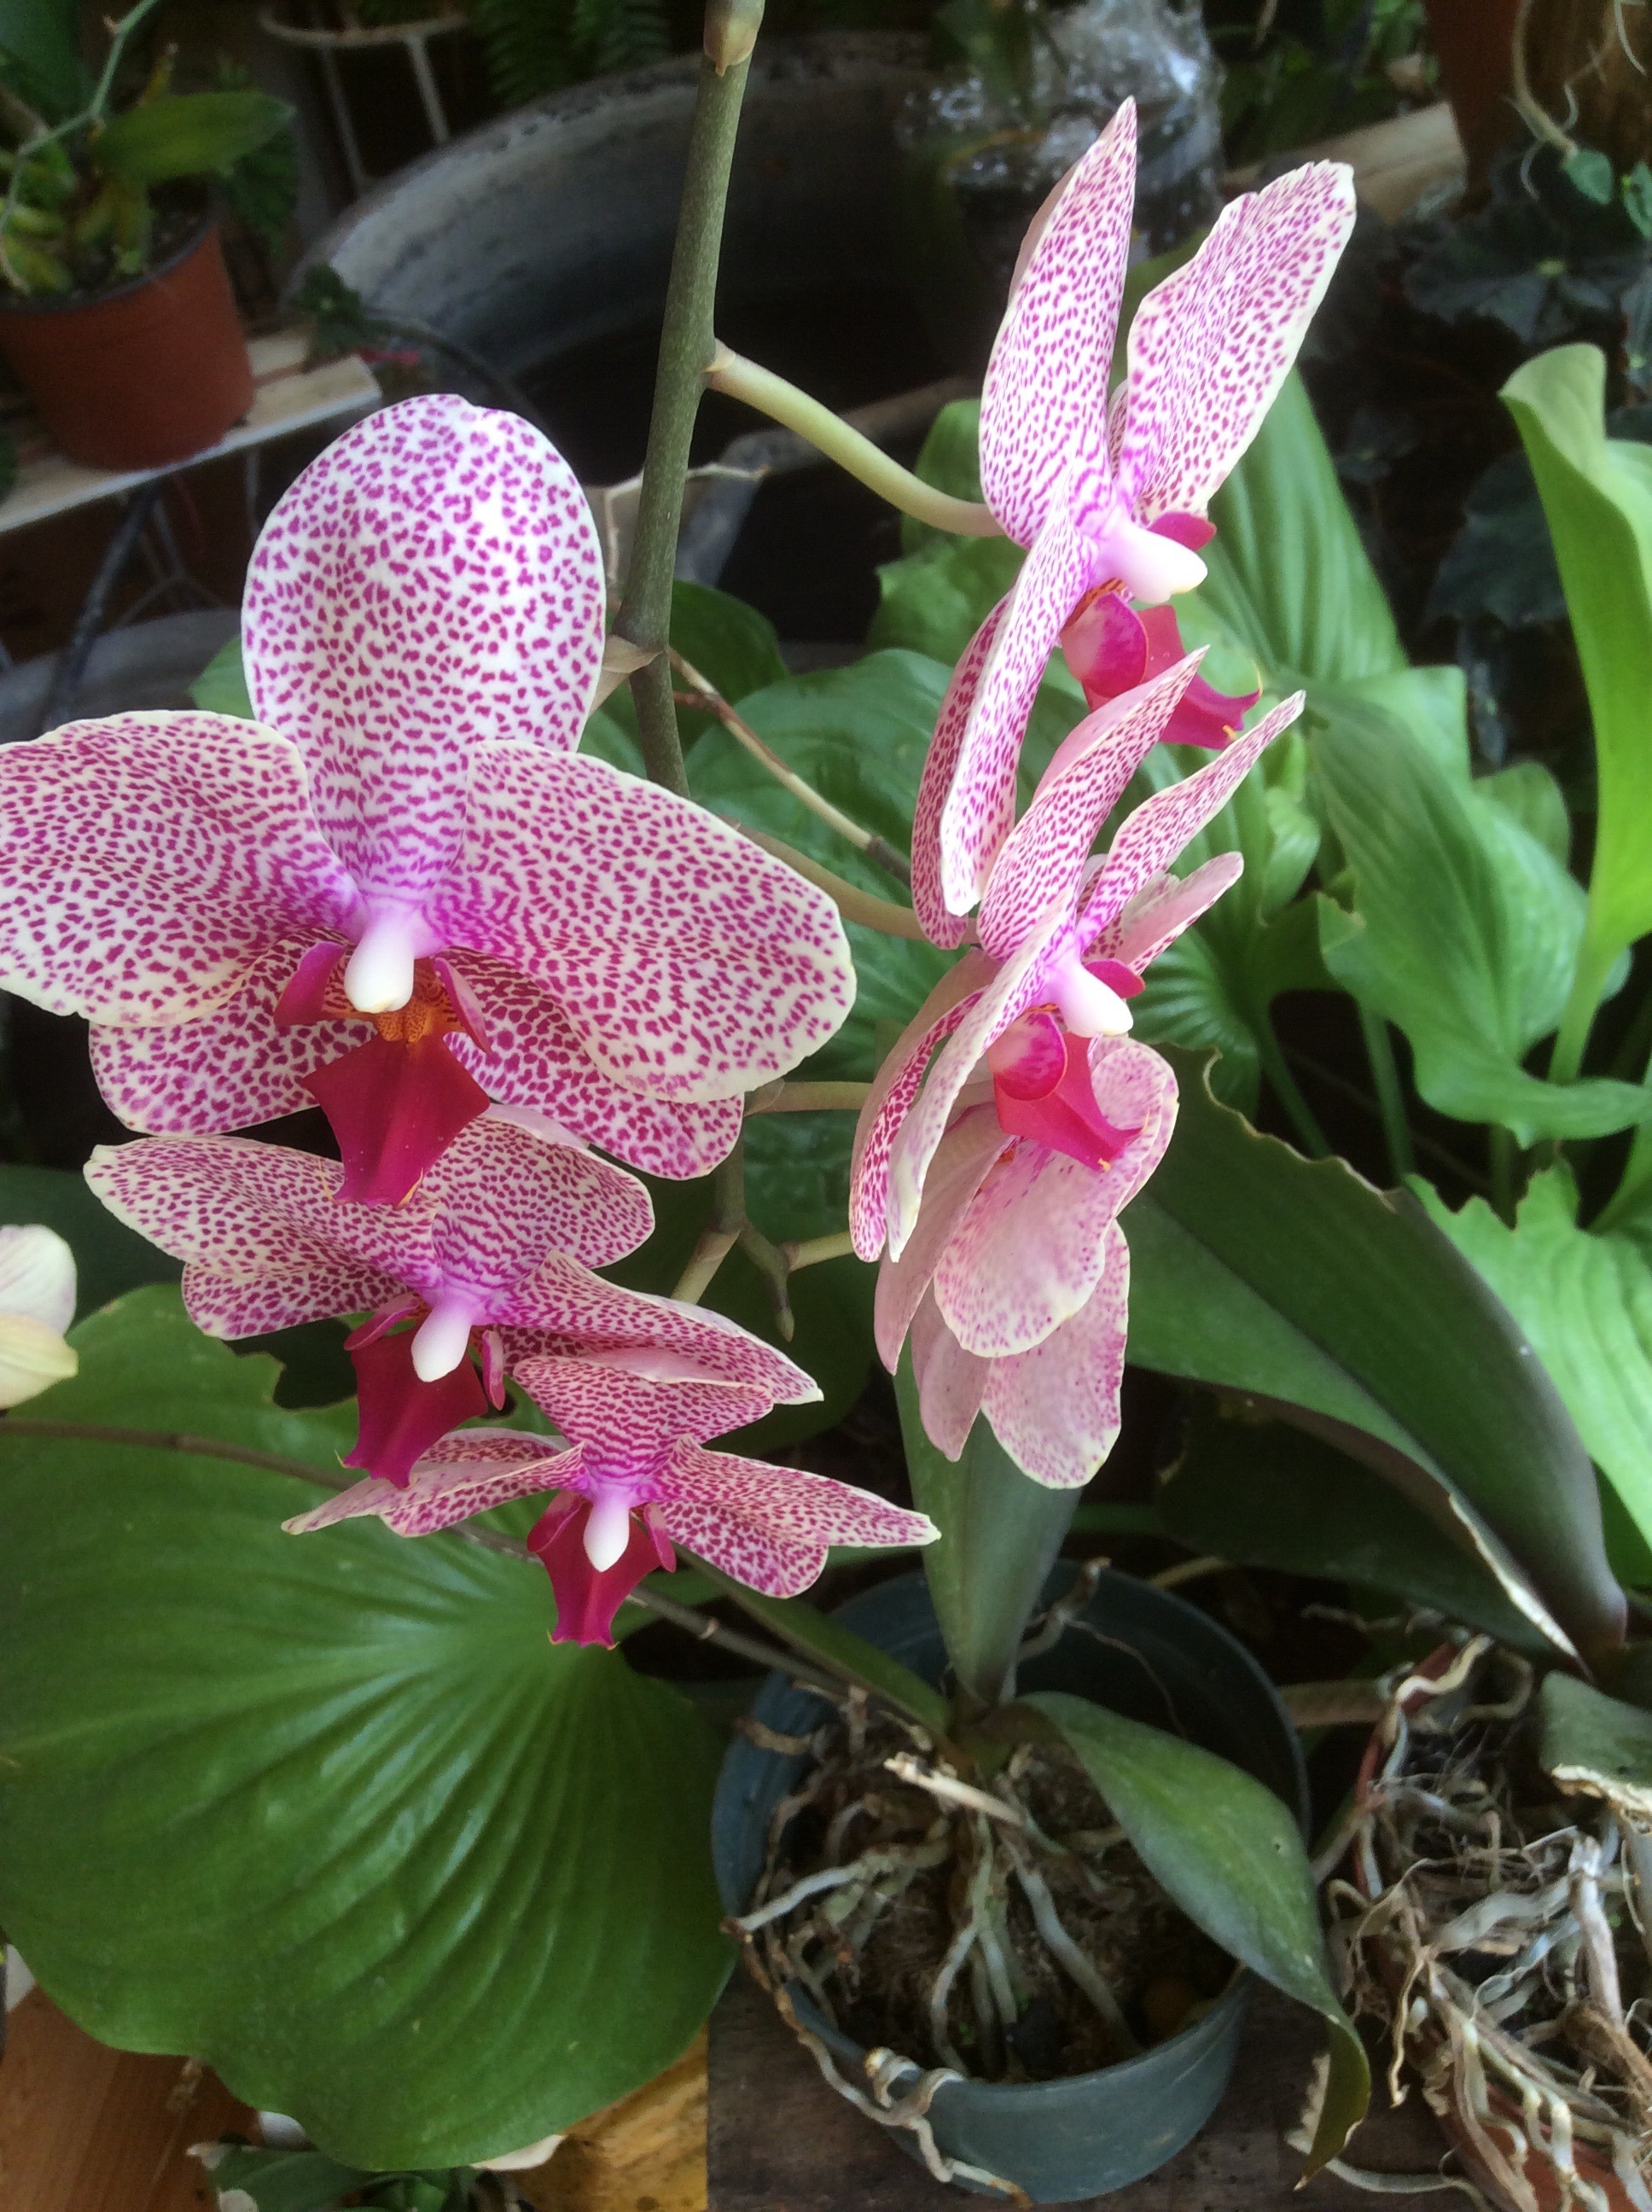
blossom, plant, flower, floral, botany, flora, orchid, flowers, flowering plant, cattleya, dendrobium, land plant, moth orchid, christmas orchid, cattleya labiata, laelia